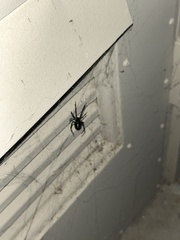
Species: Lactrodectus_hesperus